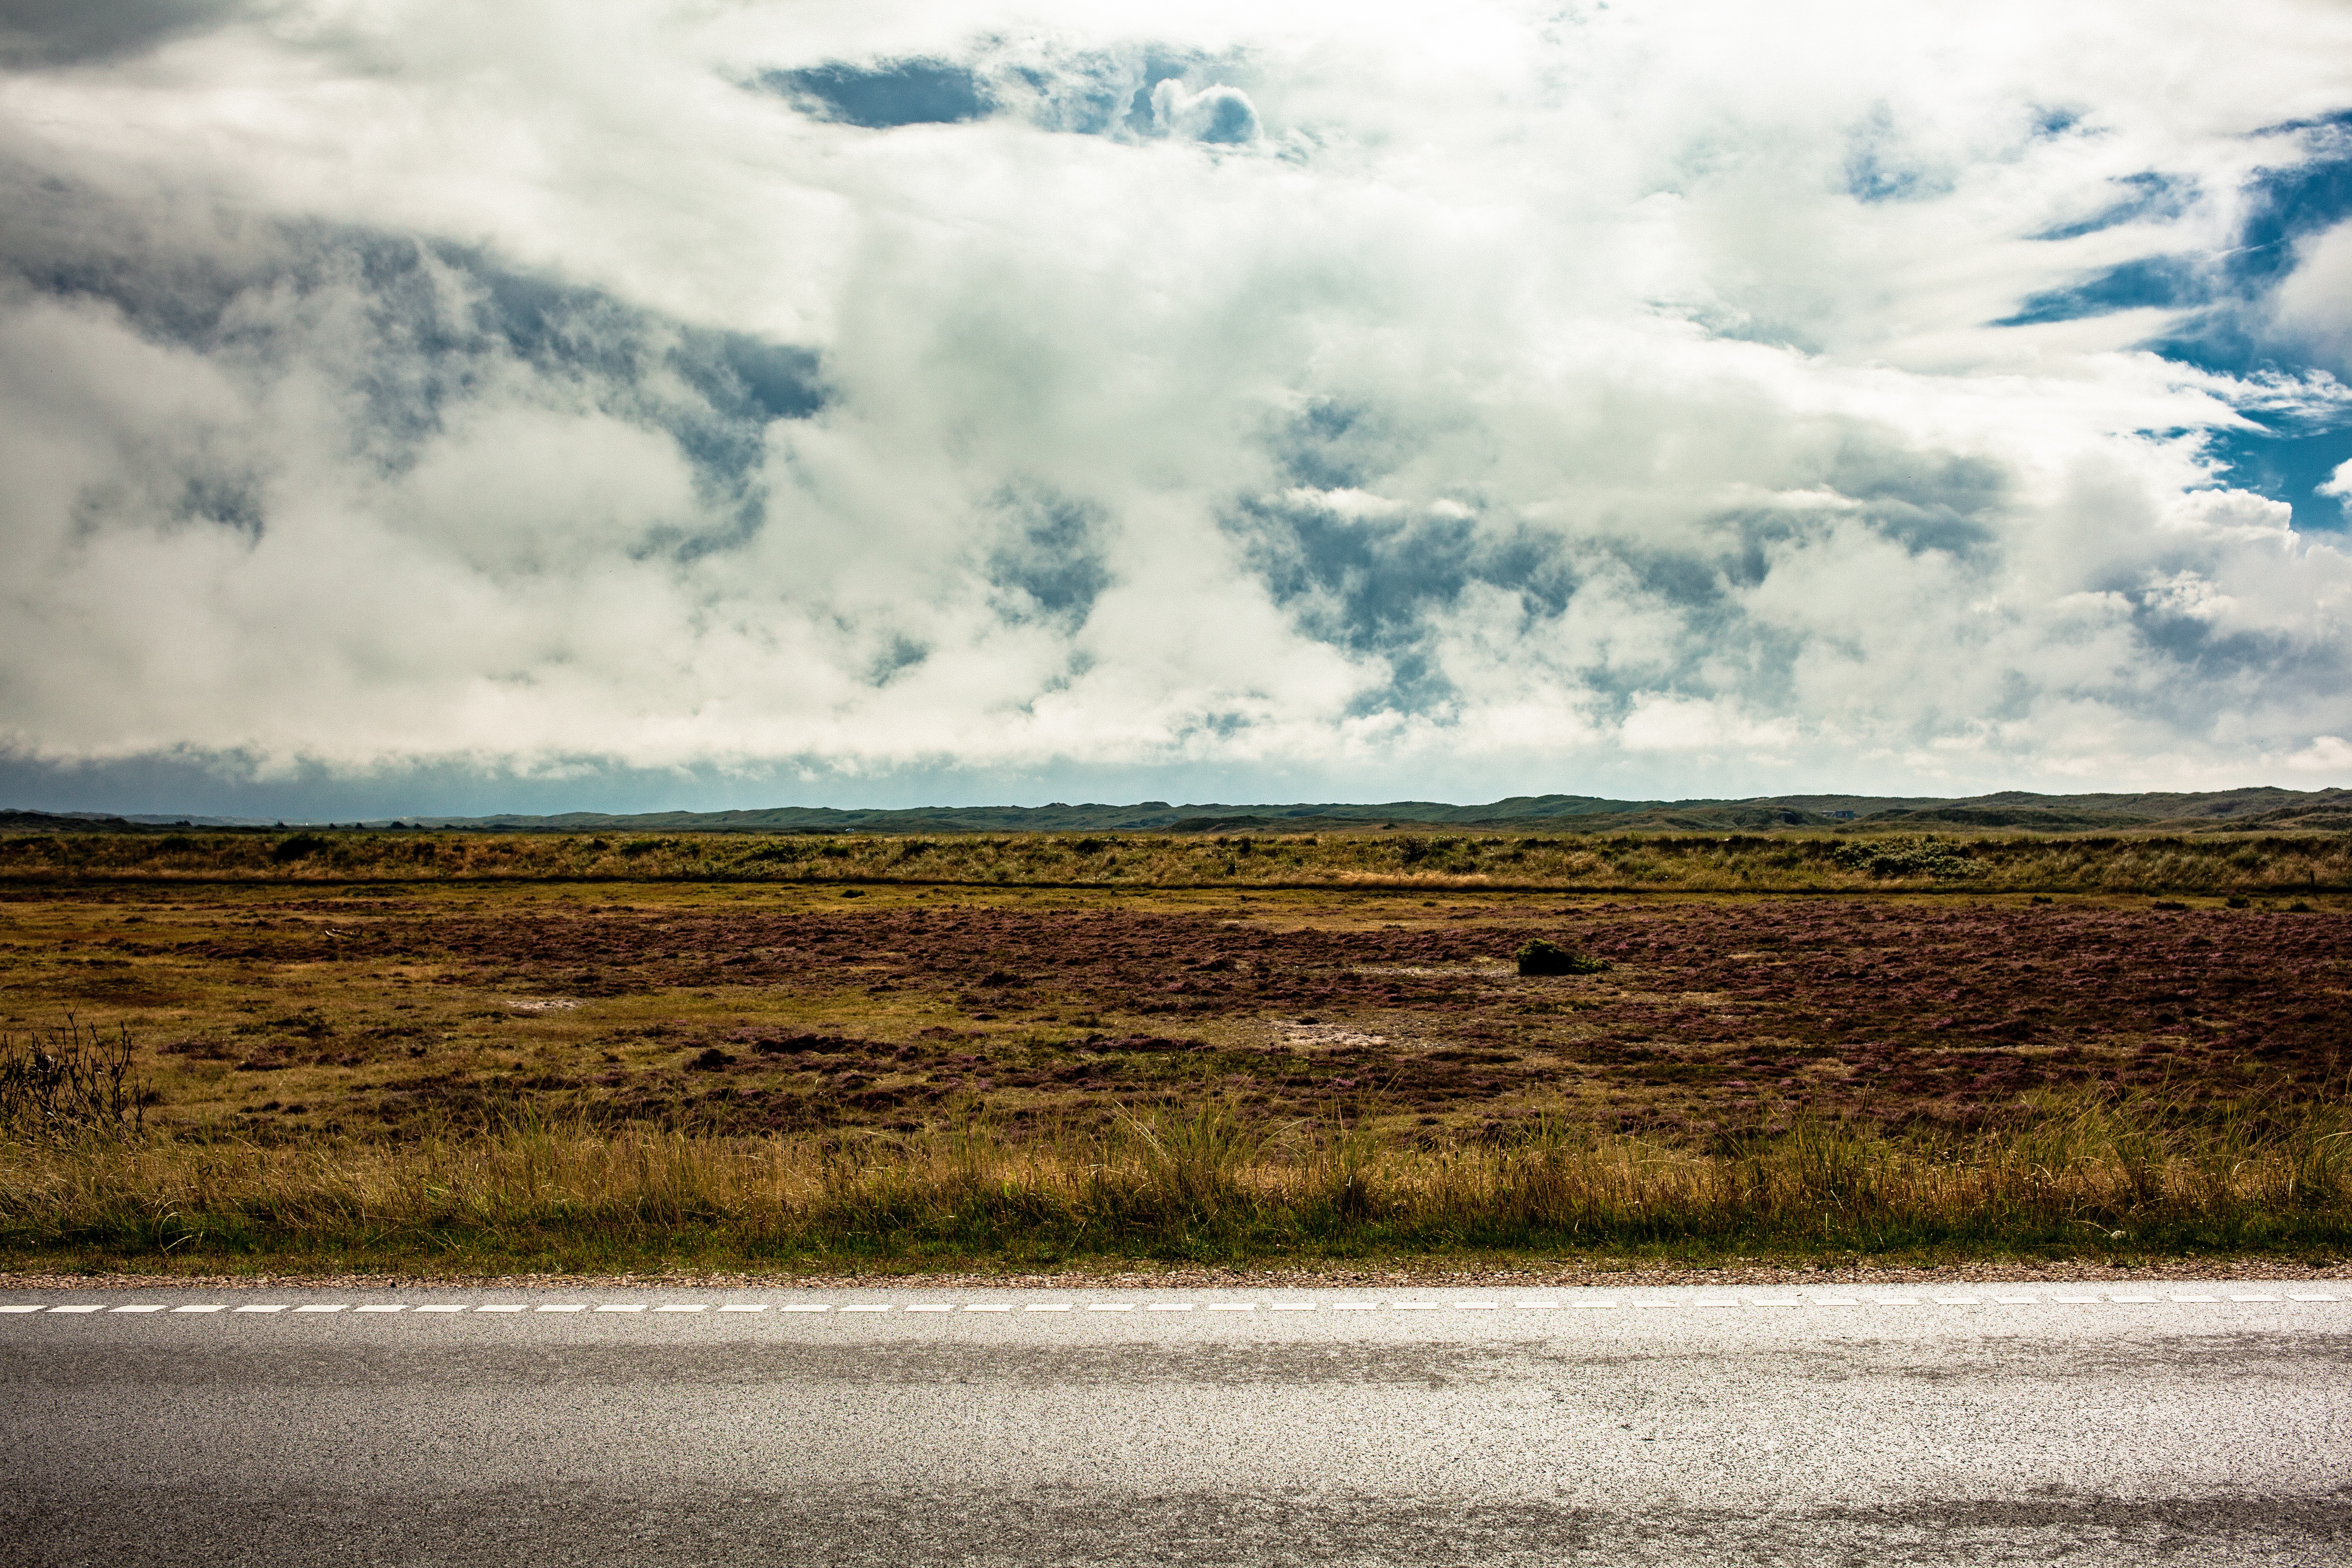
landscape, sea, coast, water, nature, grass, horizon, marsh, mountain, cloud, sky, mist, prairie, morning, hill, shore, lake, dawn, river, reflection, plain, grassland, wetland, habitat, loch, rural area, meteorological phenomenon, natural environment, geographical feature, atmospheric phenomenon